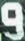
Number: 9